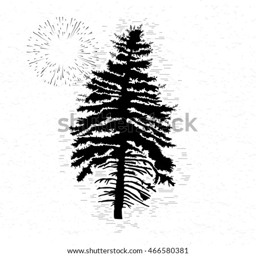
vector silhouette of pine tree .